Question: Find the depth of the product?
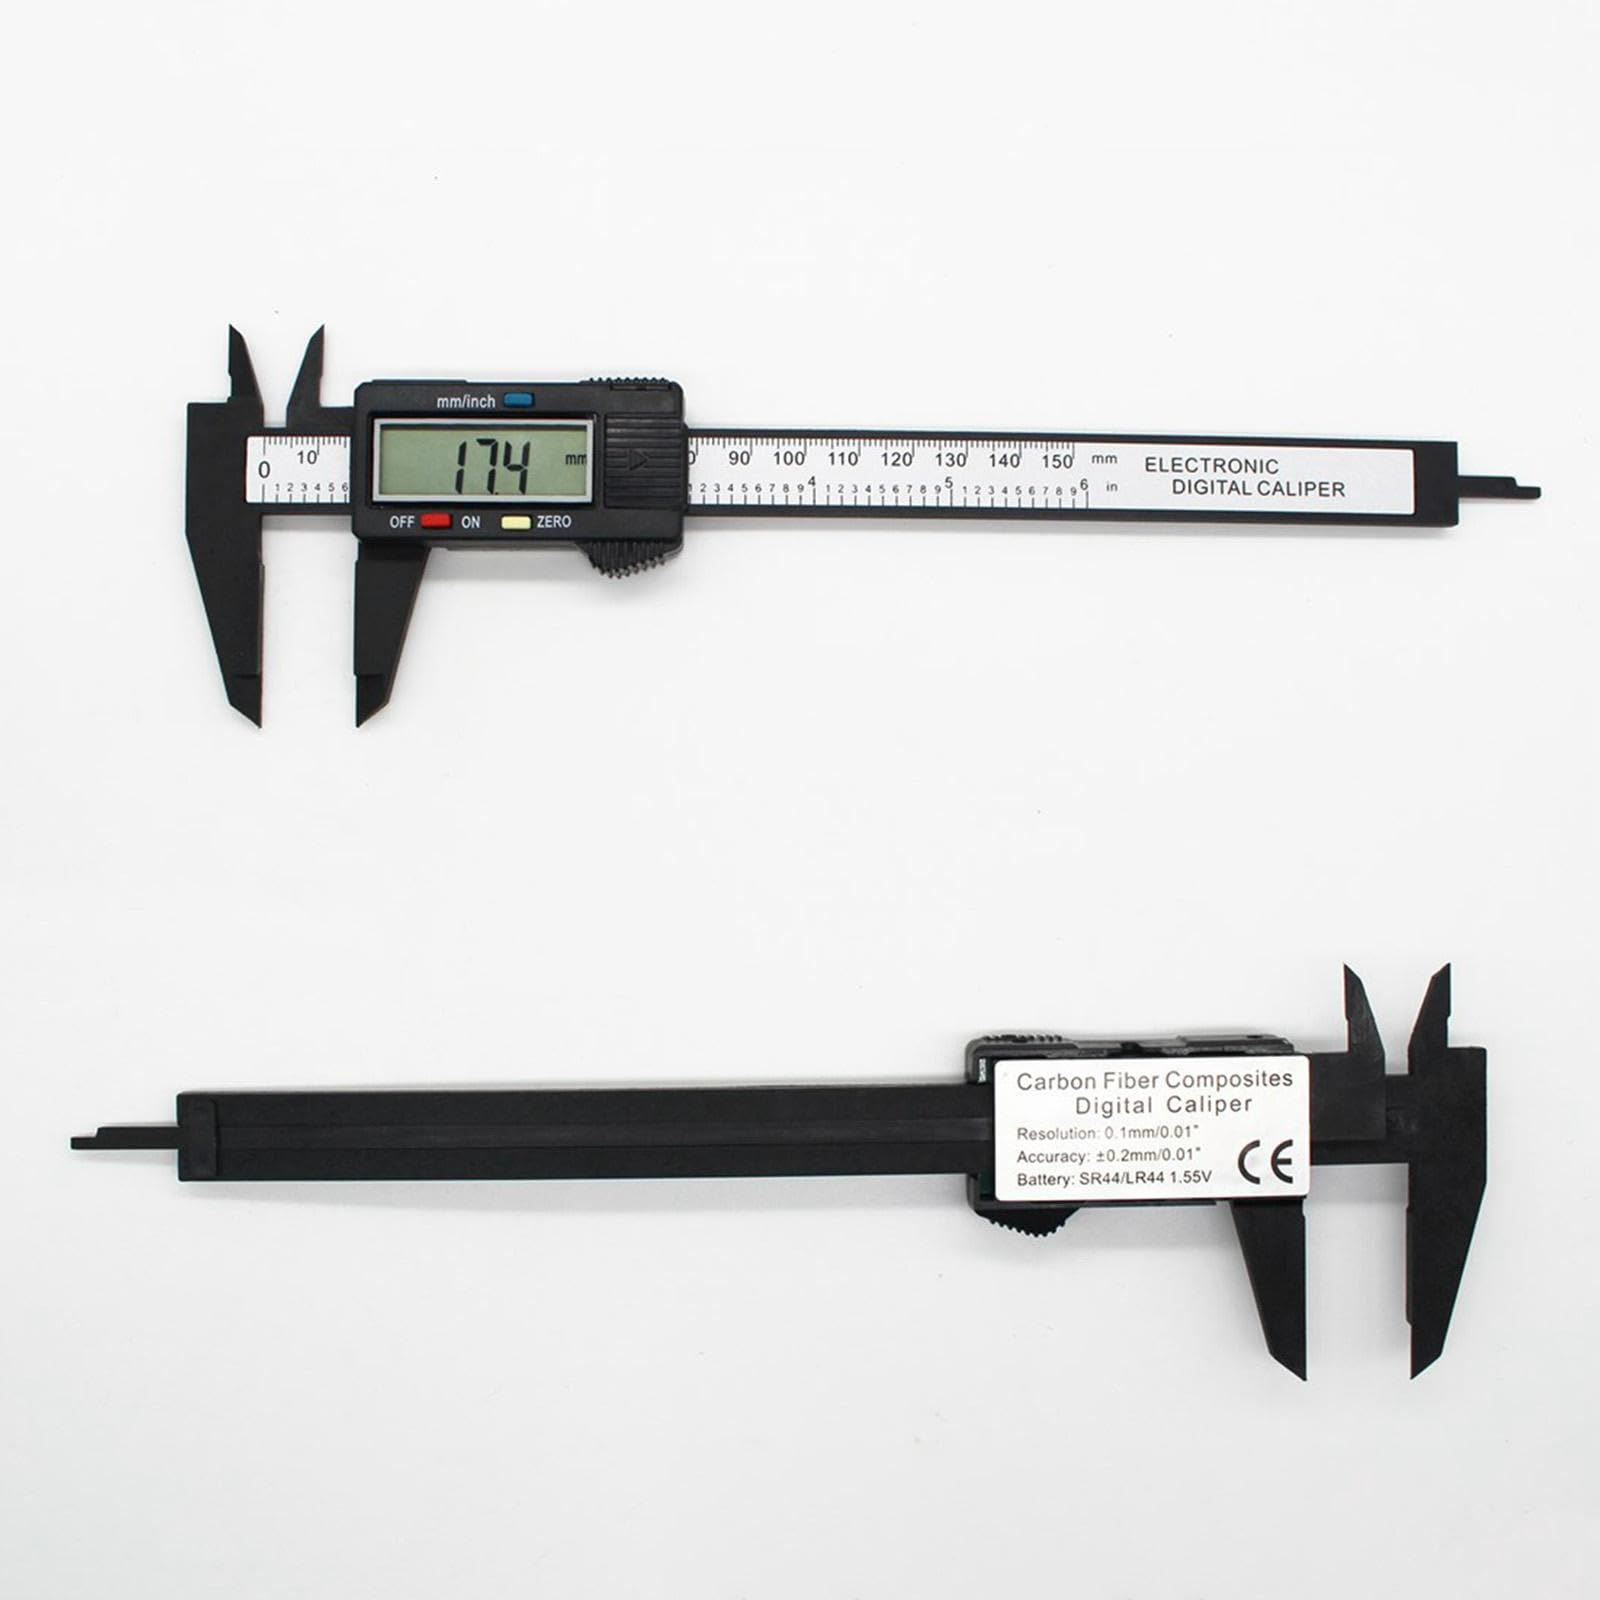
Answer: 1.0 foot